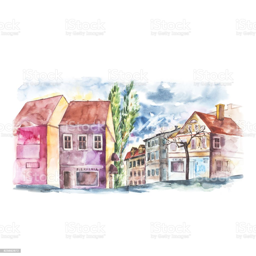
watercolor painting showing a landscape , with blue sky , clouds , green glade with bushes and trees .